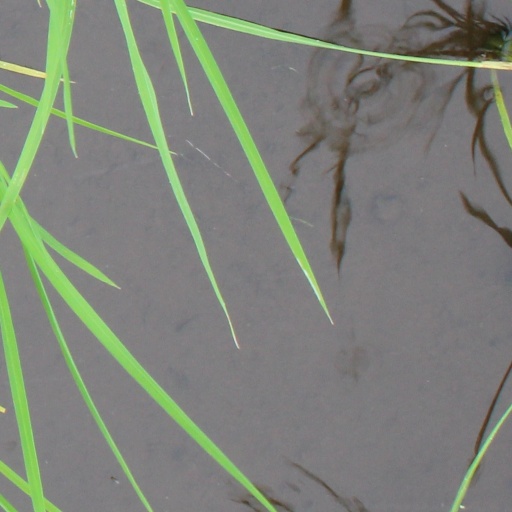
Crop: rice